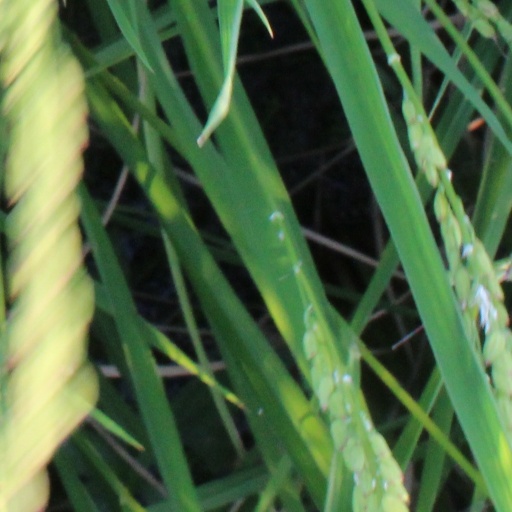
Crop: rice